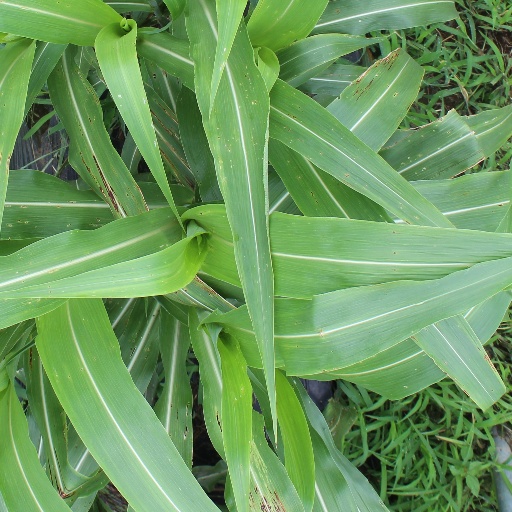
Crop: sorghum